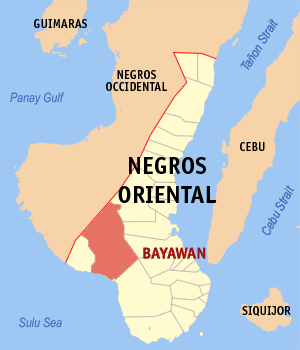
Bayawan est une localité de la province du Negros oriental, aux Philippines. En 2015, elle compte 117 900 habitants.